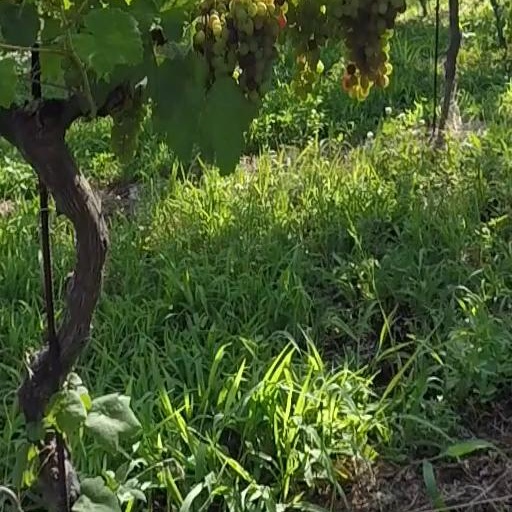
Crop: grape